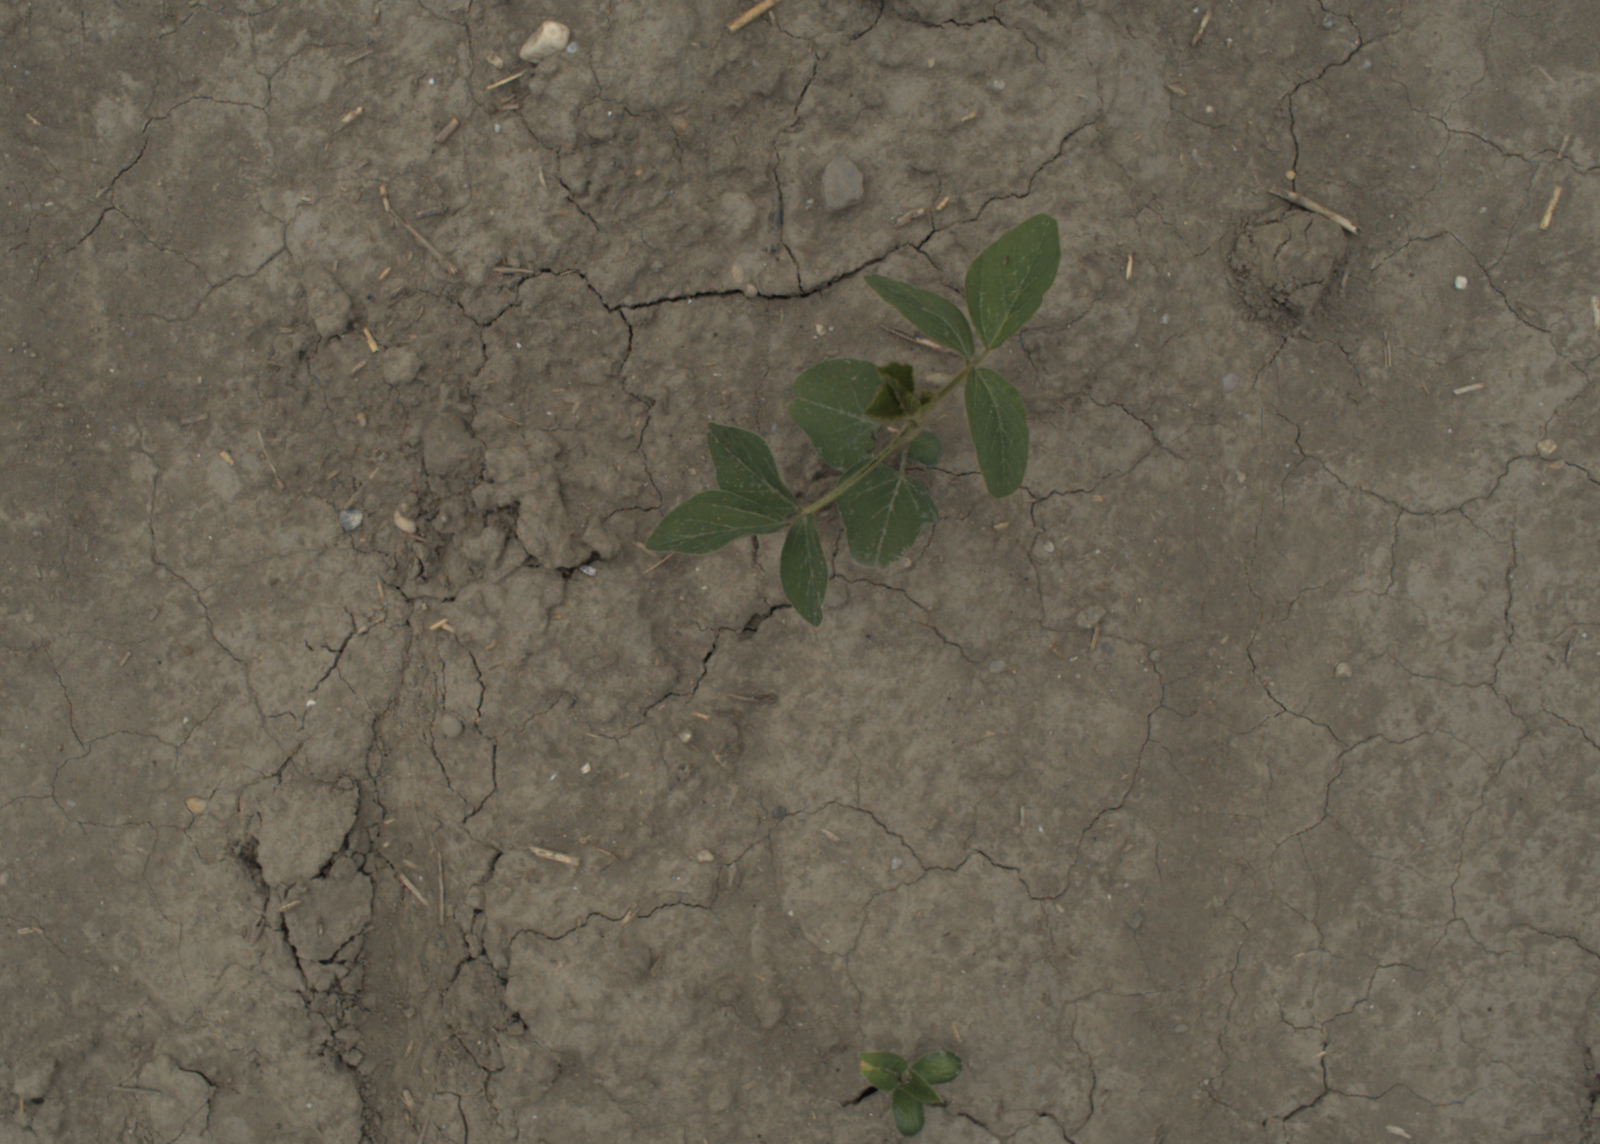
Capture date: 05.07.2021 13:15:47
Weather: cloudy
Wind: medium
Seeding date: 08.06.2021
Plant canopy height (mm): 961